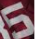
Number: 5